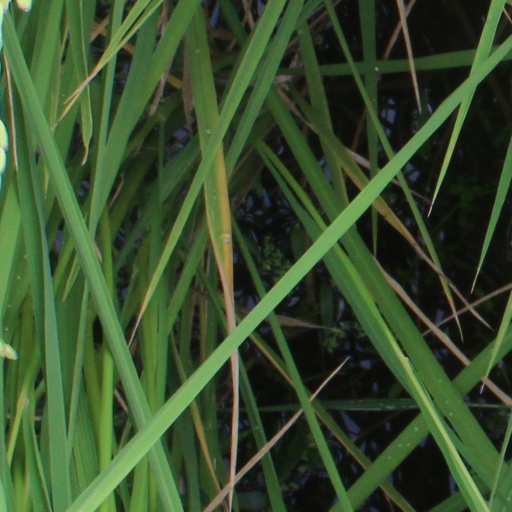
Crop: rice